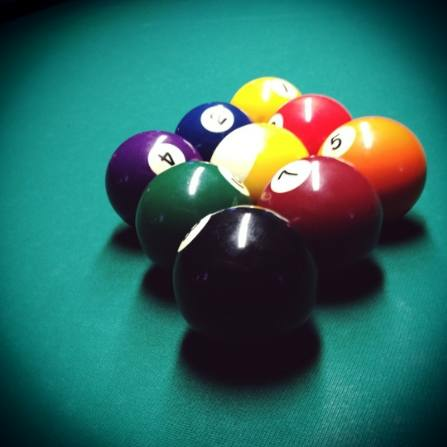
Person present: No